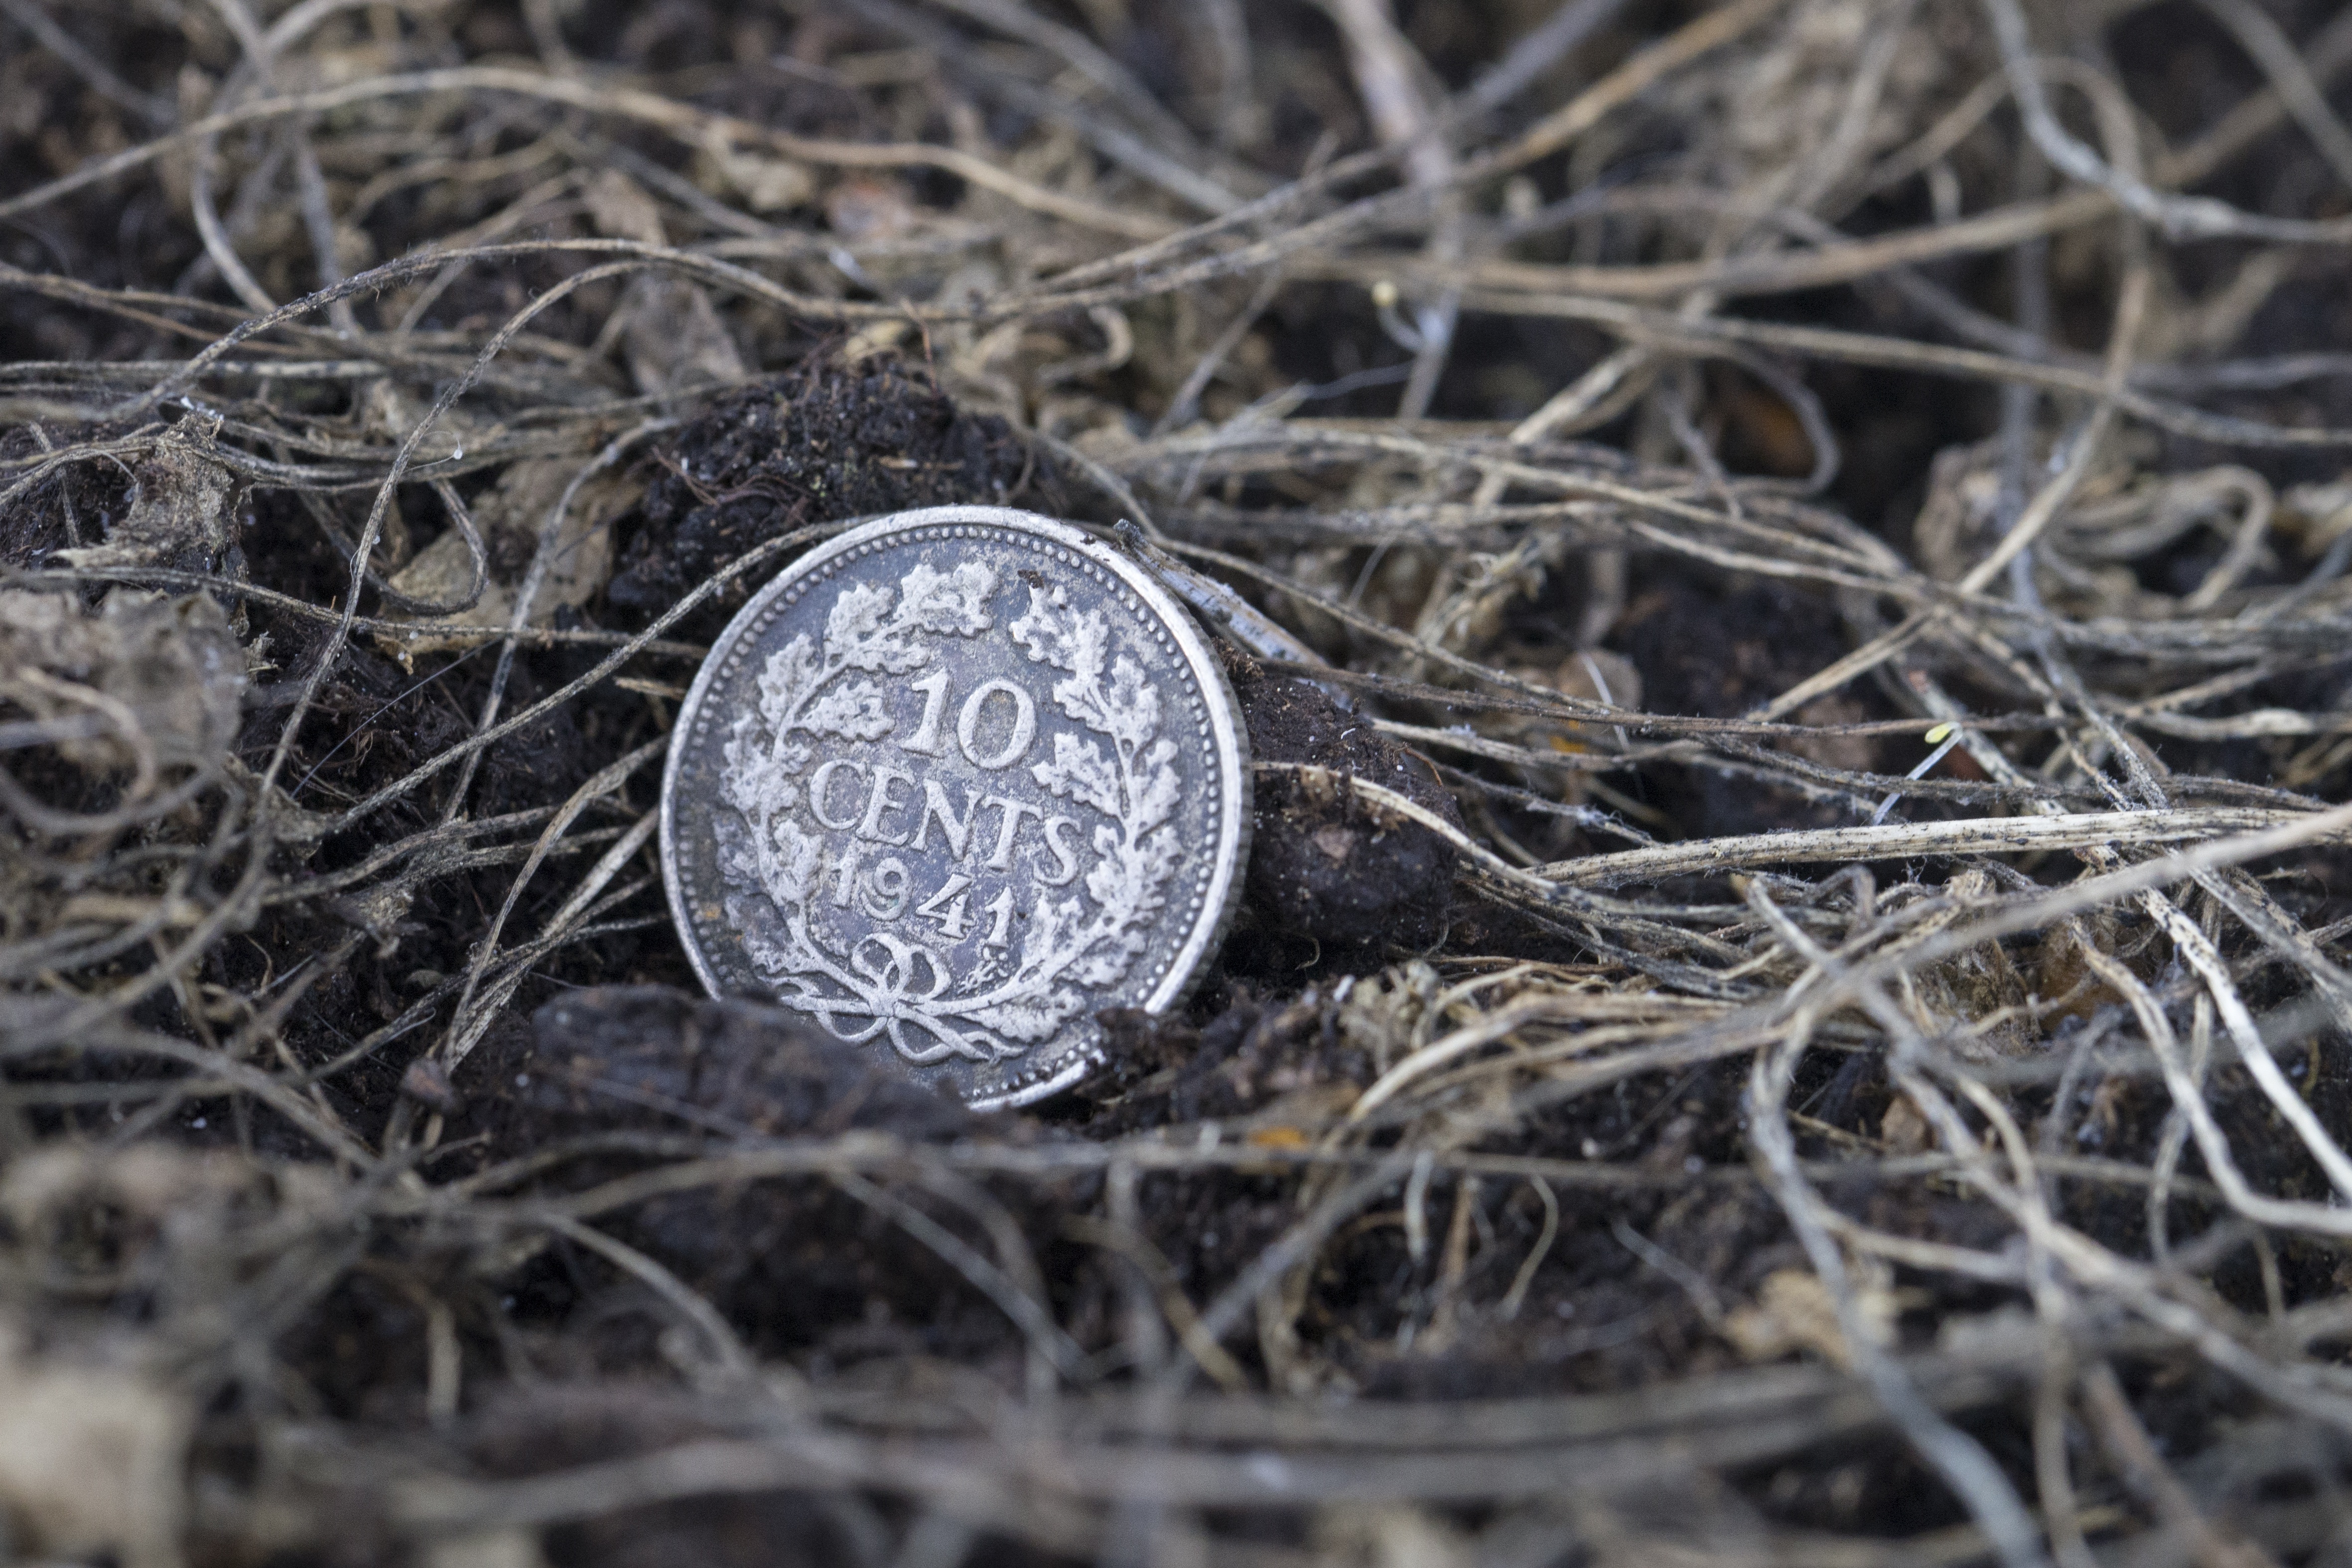
branch, leaf, frost, metal, money, soil, business, cash, holland, netherlands, currency, coin, save, coins, metal money, finance, loose change, about, pay, specie, cents